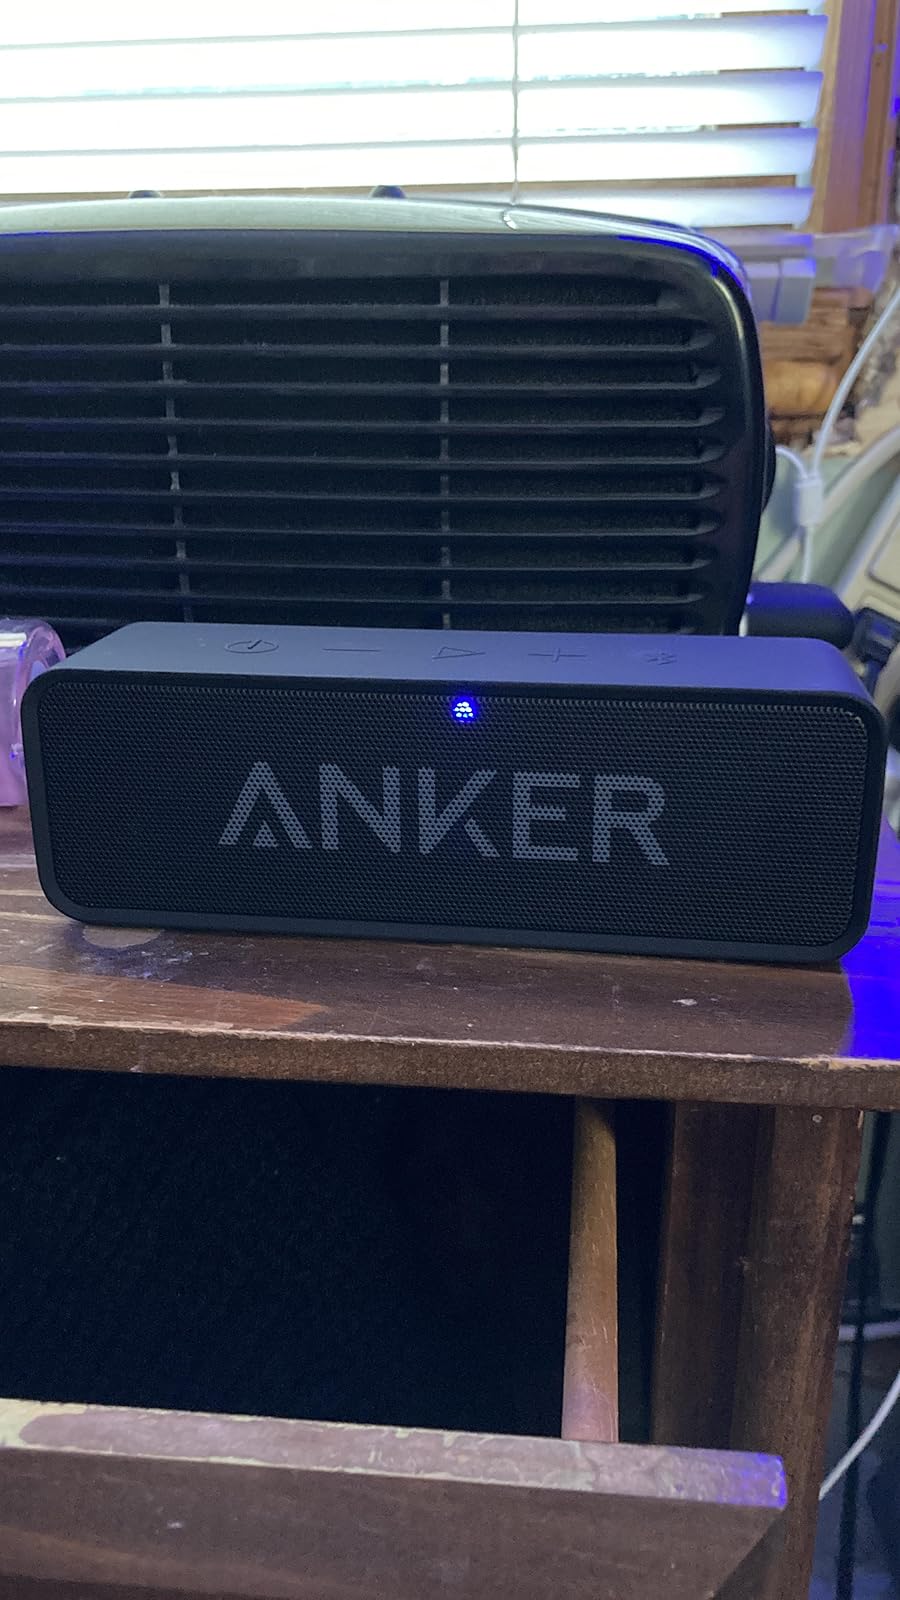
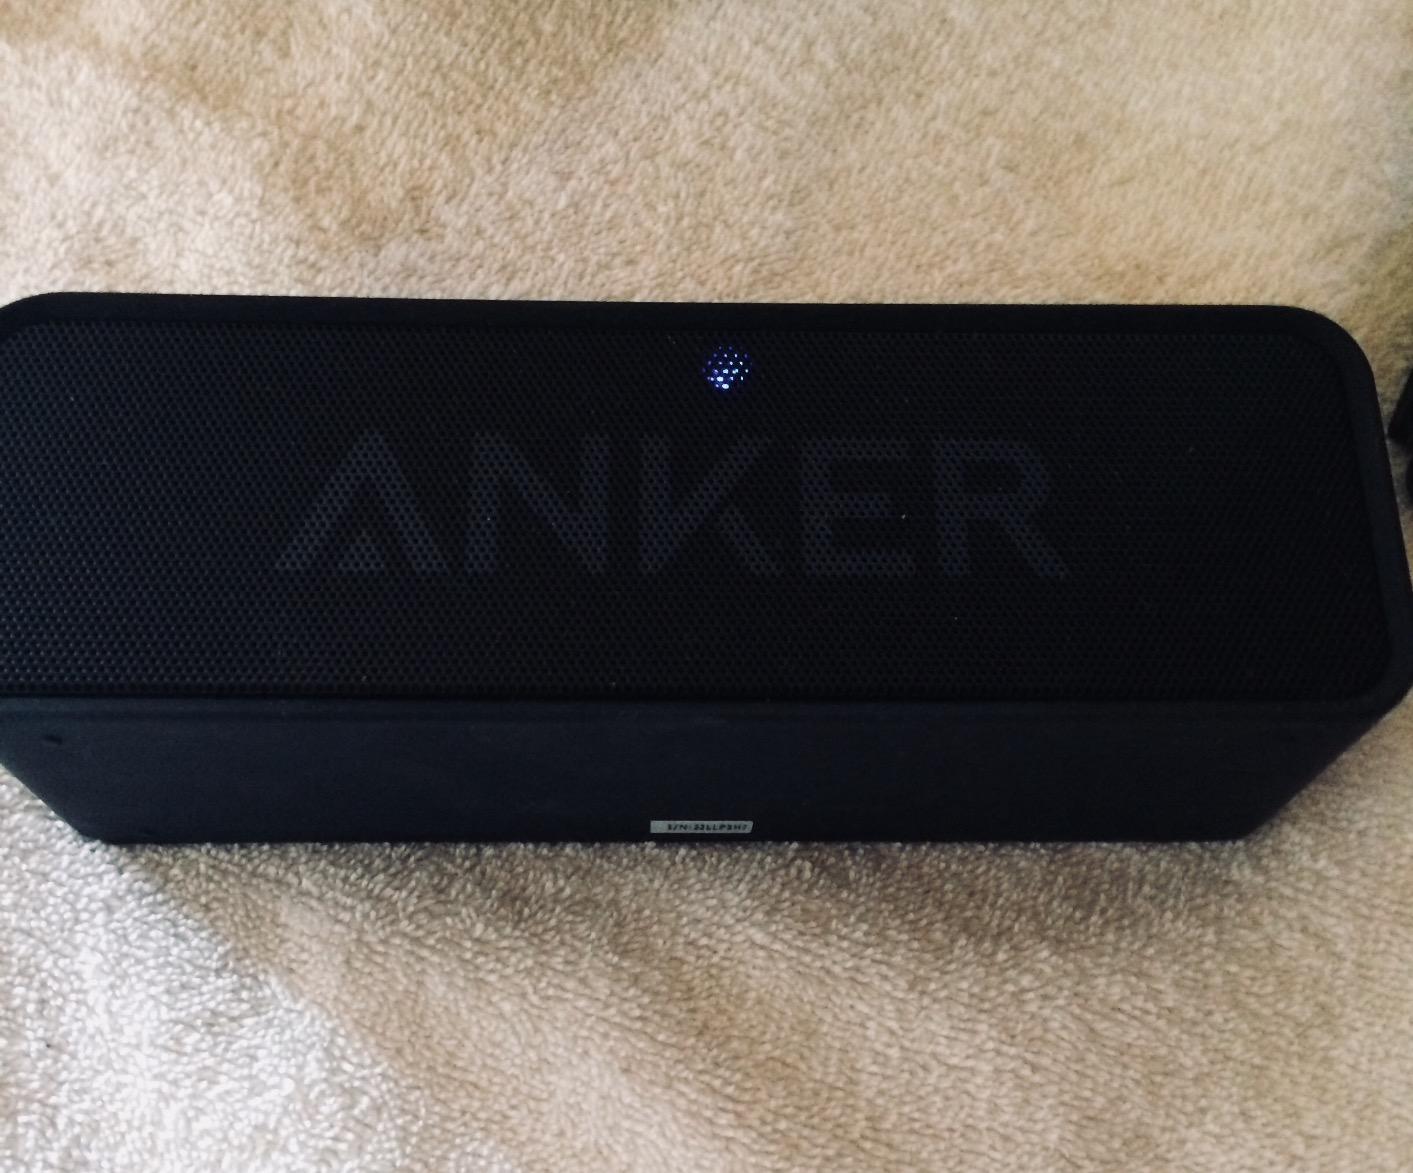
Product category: speaker
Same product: yes